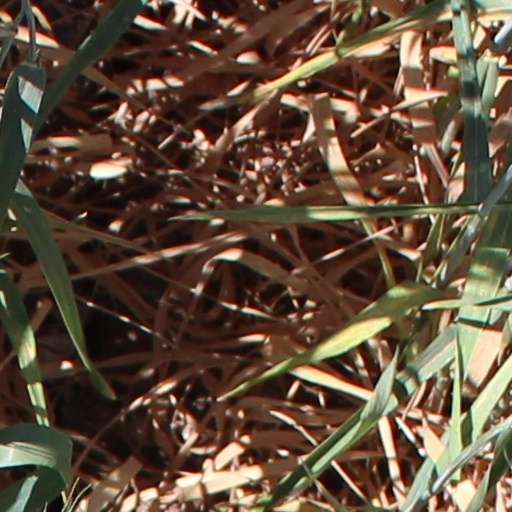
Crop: wheat